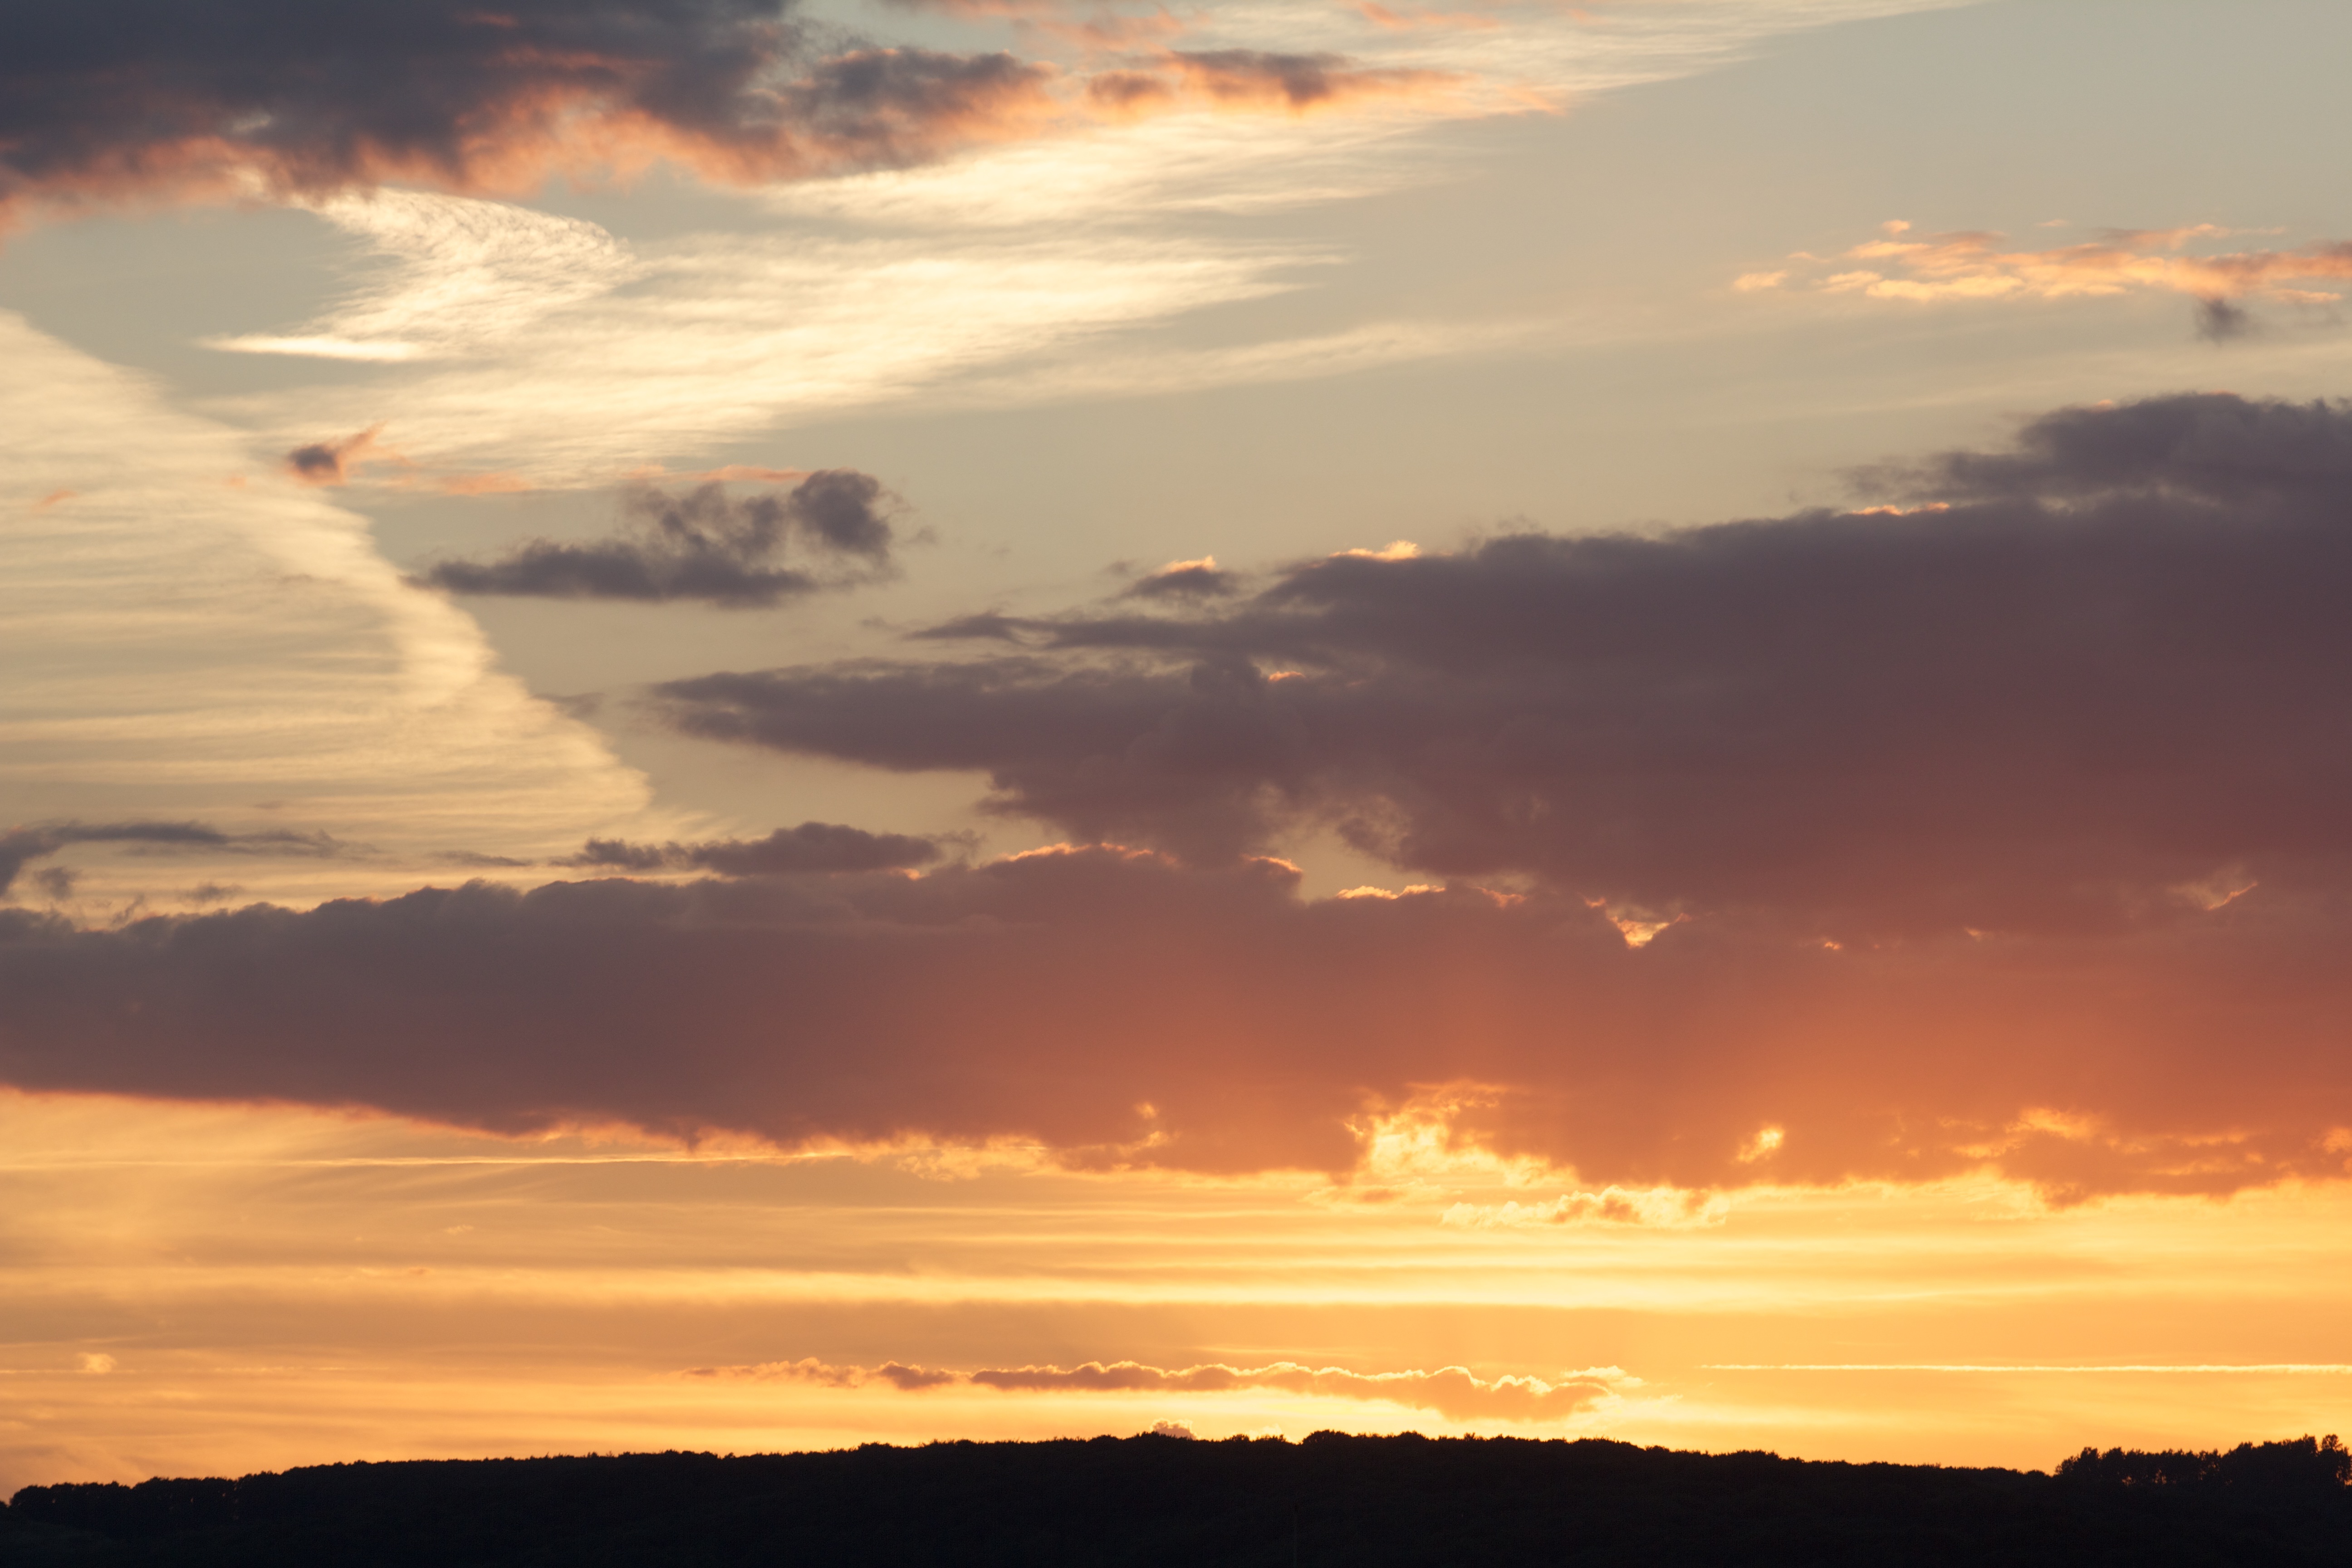
sea, nature, horizon, cloud, sky, sun, sunrise, sunset, field, sunlight, morning, dawn, atmosphere, dusk, evening, abendstimmung, afterglow, evening sky, meteorological phenomenon, red sky at morning